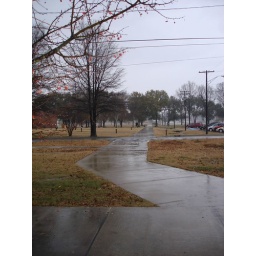
Shot from front door of the building I work in on a Navy Base